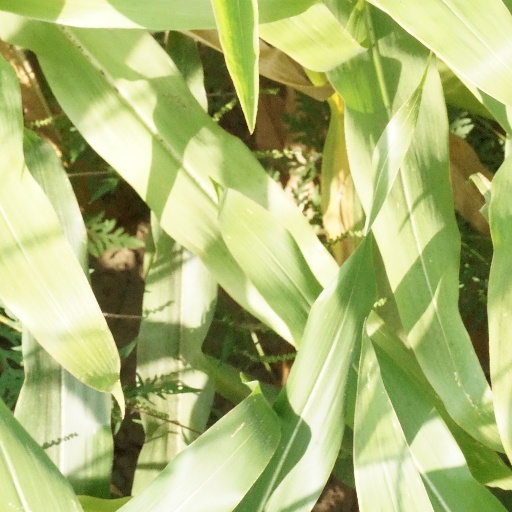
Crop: maize; corn